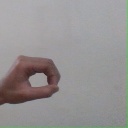
अक्षर: औ